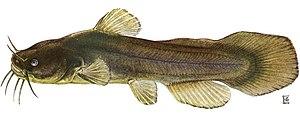
Cette liste commentée recense l'ichtyofaune d'eau douce au Québec. Elle répertorie les espèces de poissons dulçaquicoles québécois actuels et celles qui ont été récemment classifiées comme éteintes. Cette liste comporte 120 espèces réparties en 19 ordres et 26 familles, dont deux sont « en danger » et deux autres sont « vulnérables ».